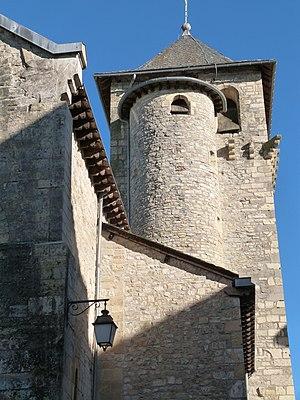
Clocher de l'église dédiée à Saint-Géraud à Montbazens